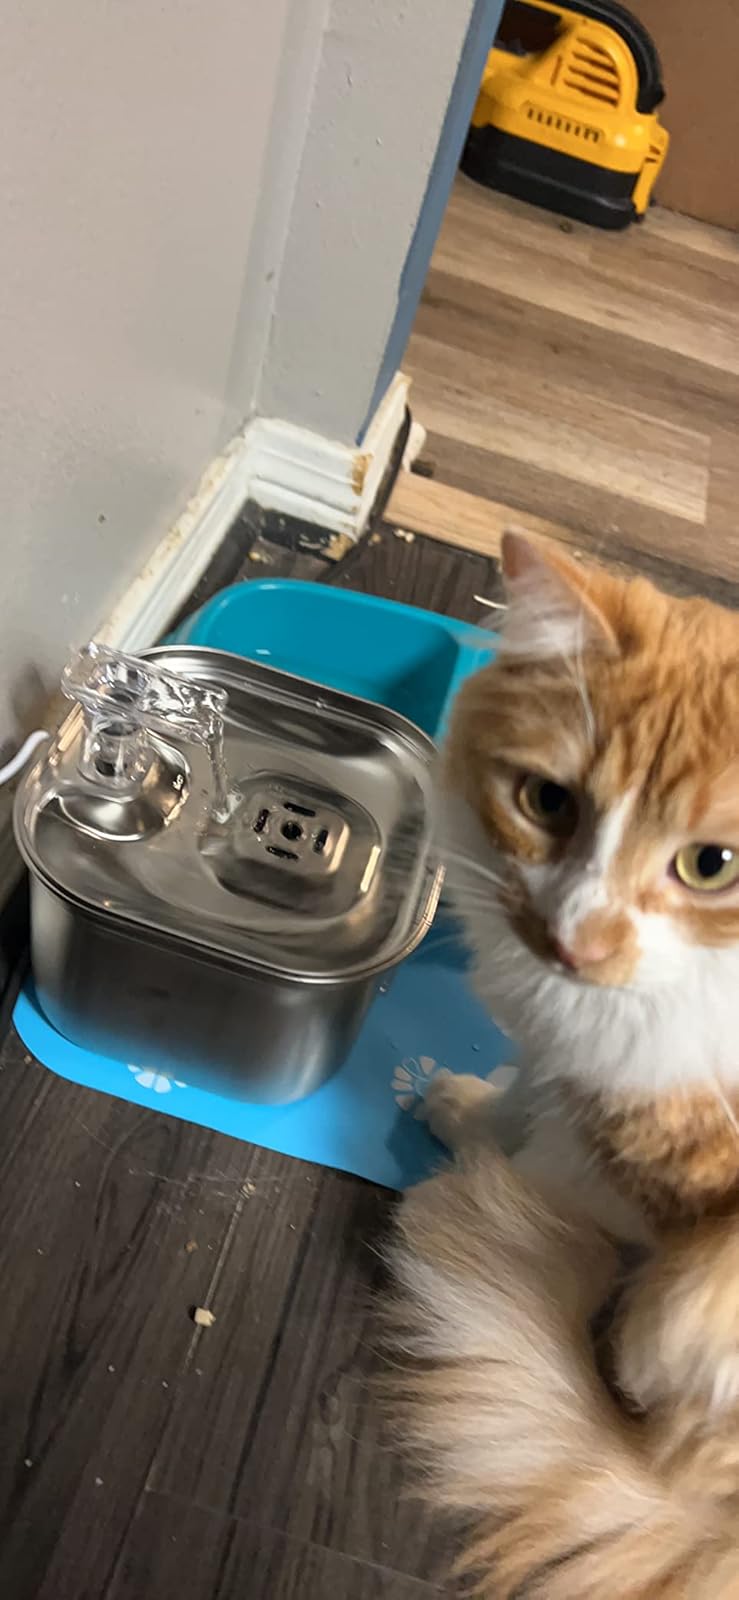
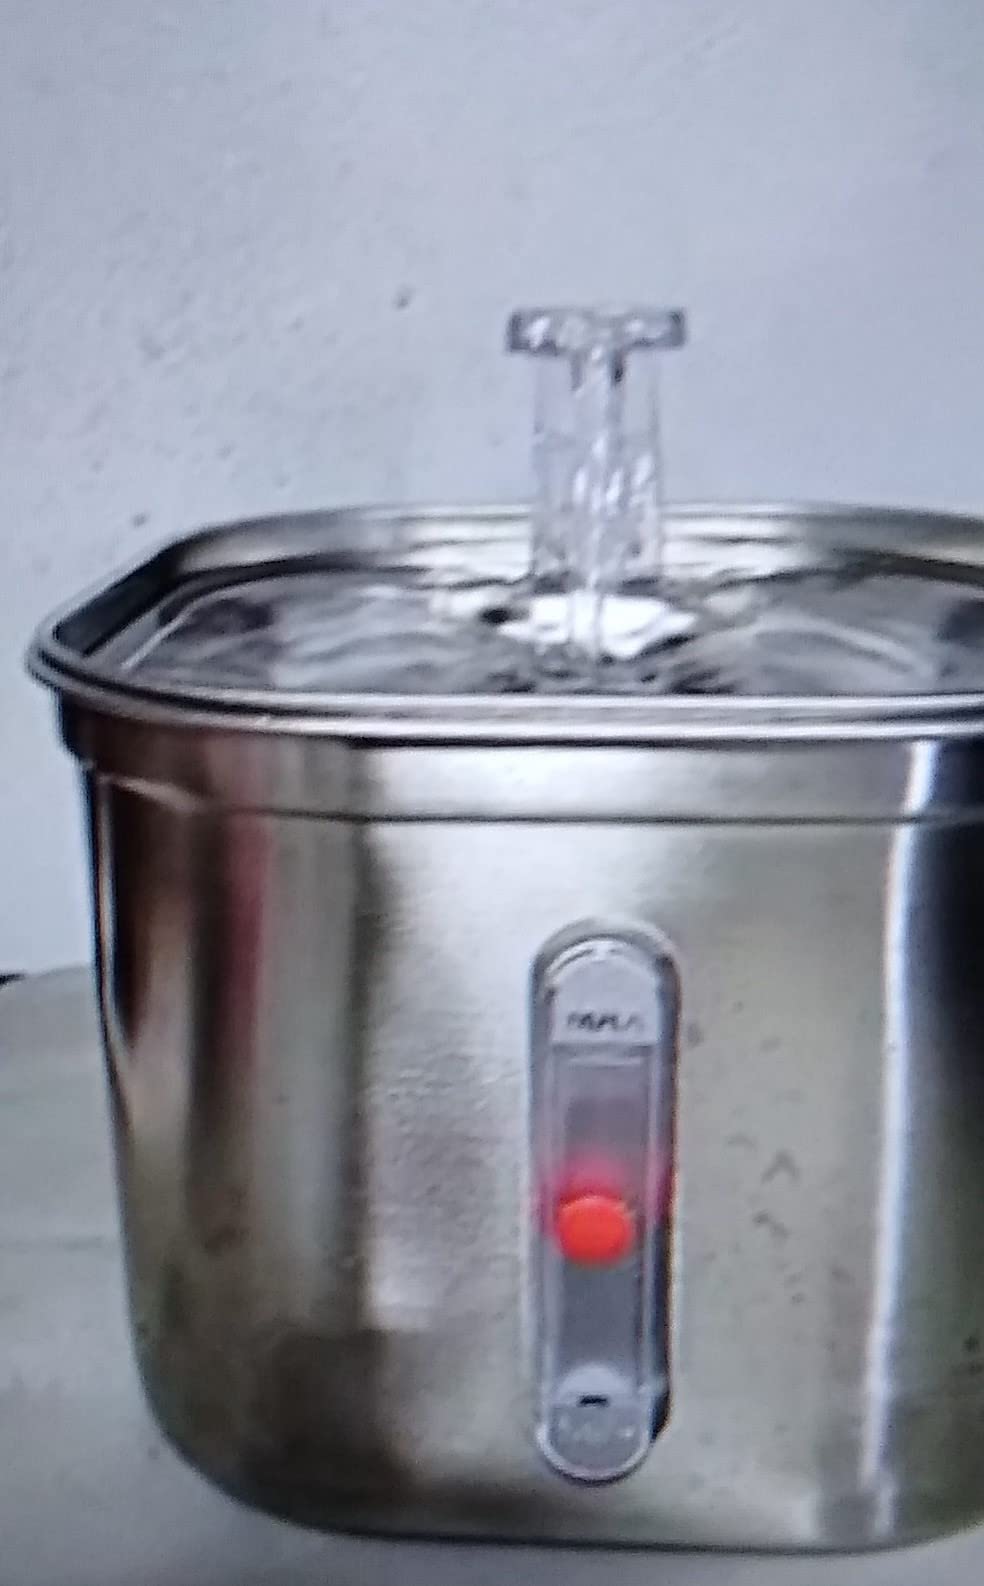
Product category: items_bowl
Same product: yes